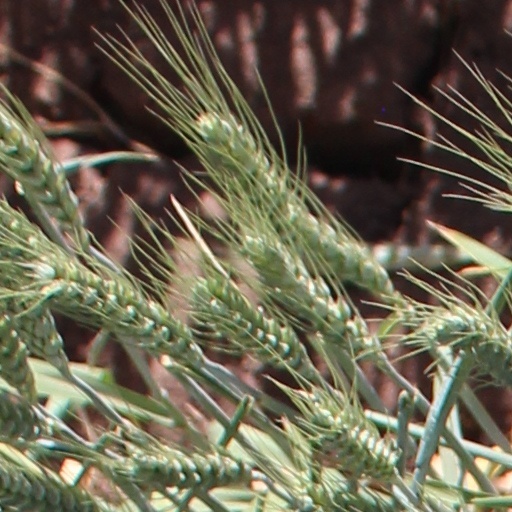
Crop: wheat